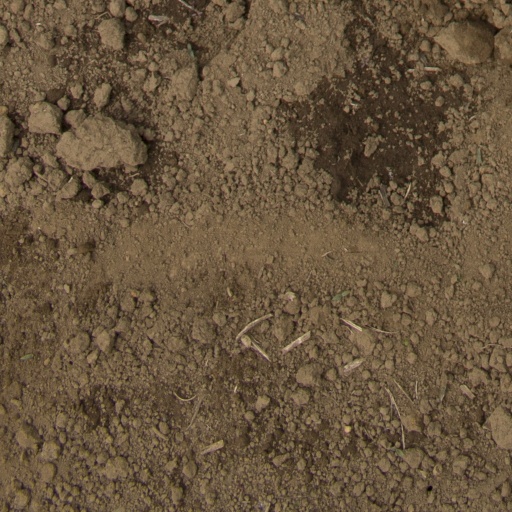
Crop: Jerusalem artichoke